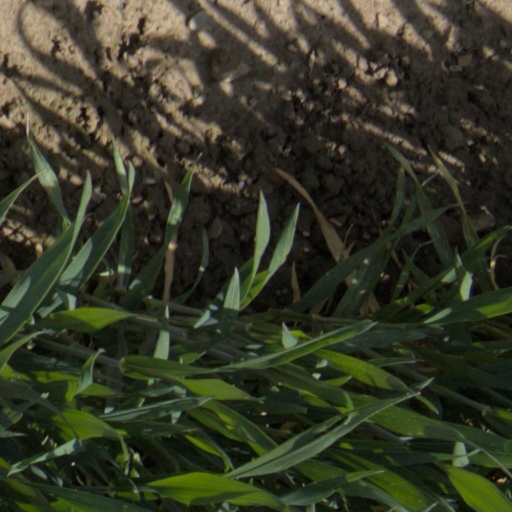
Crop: wheat